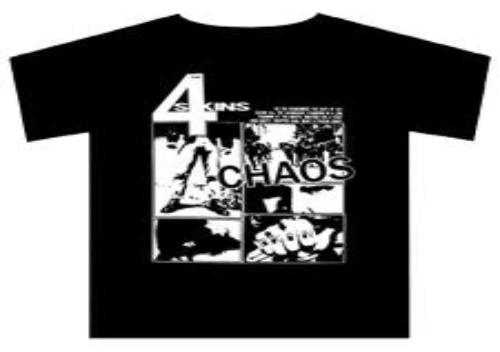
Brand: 4Skins
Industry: Clothes